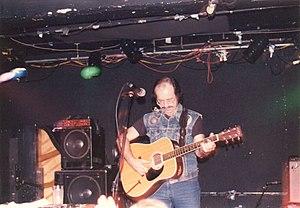
Robert C. Hunter, nom de scène de Robert Christie Burns, né le 23 juin 1941 à Arroyo Grande et mort le 23 septembre 2019 à San Rafael, est un compositeur de chansons et poète américain, connu pour son association avec Jerry Garcia et Grateful Dead.